Johann Heinrich Rolle

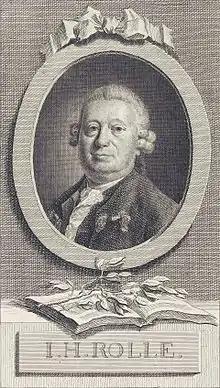
Johann Heinrich Rolle

Johann Heinrich Rolle (23 December 1716 – 29 December 1785) was a German pre-classical composer.